Joliot-Curie Metro Station

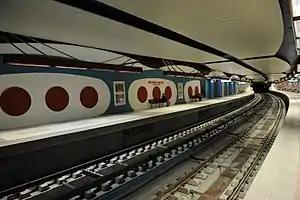

Joliot-Curie Metro Station is a station on the Sofia Metro in Bulgaria. It was put into operation on 8 May 2009.